Carter County, Montana

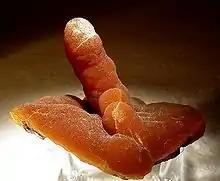
Aragonite specimen from Carter County

Carter County is a county located in the U.S. state of Montana. As of the 2020 census, the population was 1,415, making it the seventh-least populous county in Montana. The county seat is Ekalaka.